Abdul Wahid Bengali

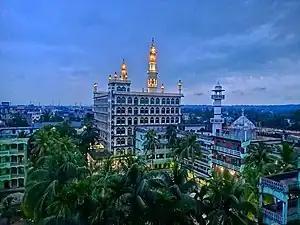
Al-Jamiatul Ahlia Darul Ulum Moinul Islam is the largest and oldest Deobandi seminary in Bangladesh, and ranks among the top ten madrasas of the subcontinent.

After returning to Bengal, Abdul Wahid started a tupi business in Chittagong. He also began teaching Islamic studies in the village of Babunagar along with Sufi Azizur Rahman. In 1896, the two co-founded Al-Jamiatul Ahlia Darul Ulum Moinul Islam in Hathazari along with Habibullah Qurayshi and Abdul Hamid Madarshahi. Abdul Wahid became a teacher of tajwid at the madrasa. In 1908, he began teaching "Kutub al-Sittah" at the madrasa.